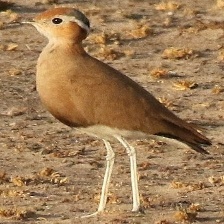
Species: BURCHELLS COURSER
Scientific name: CURSORIUS RUFUS